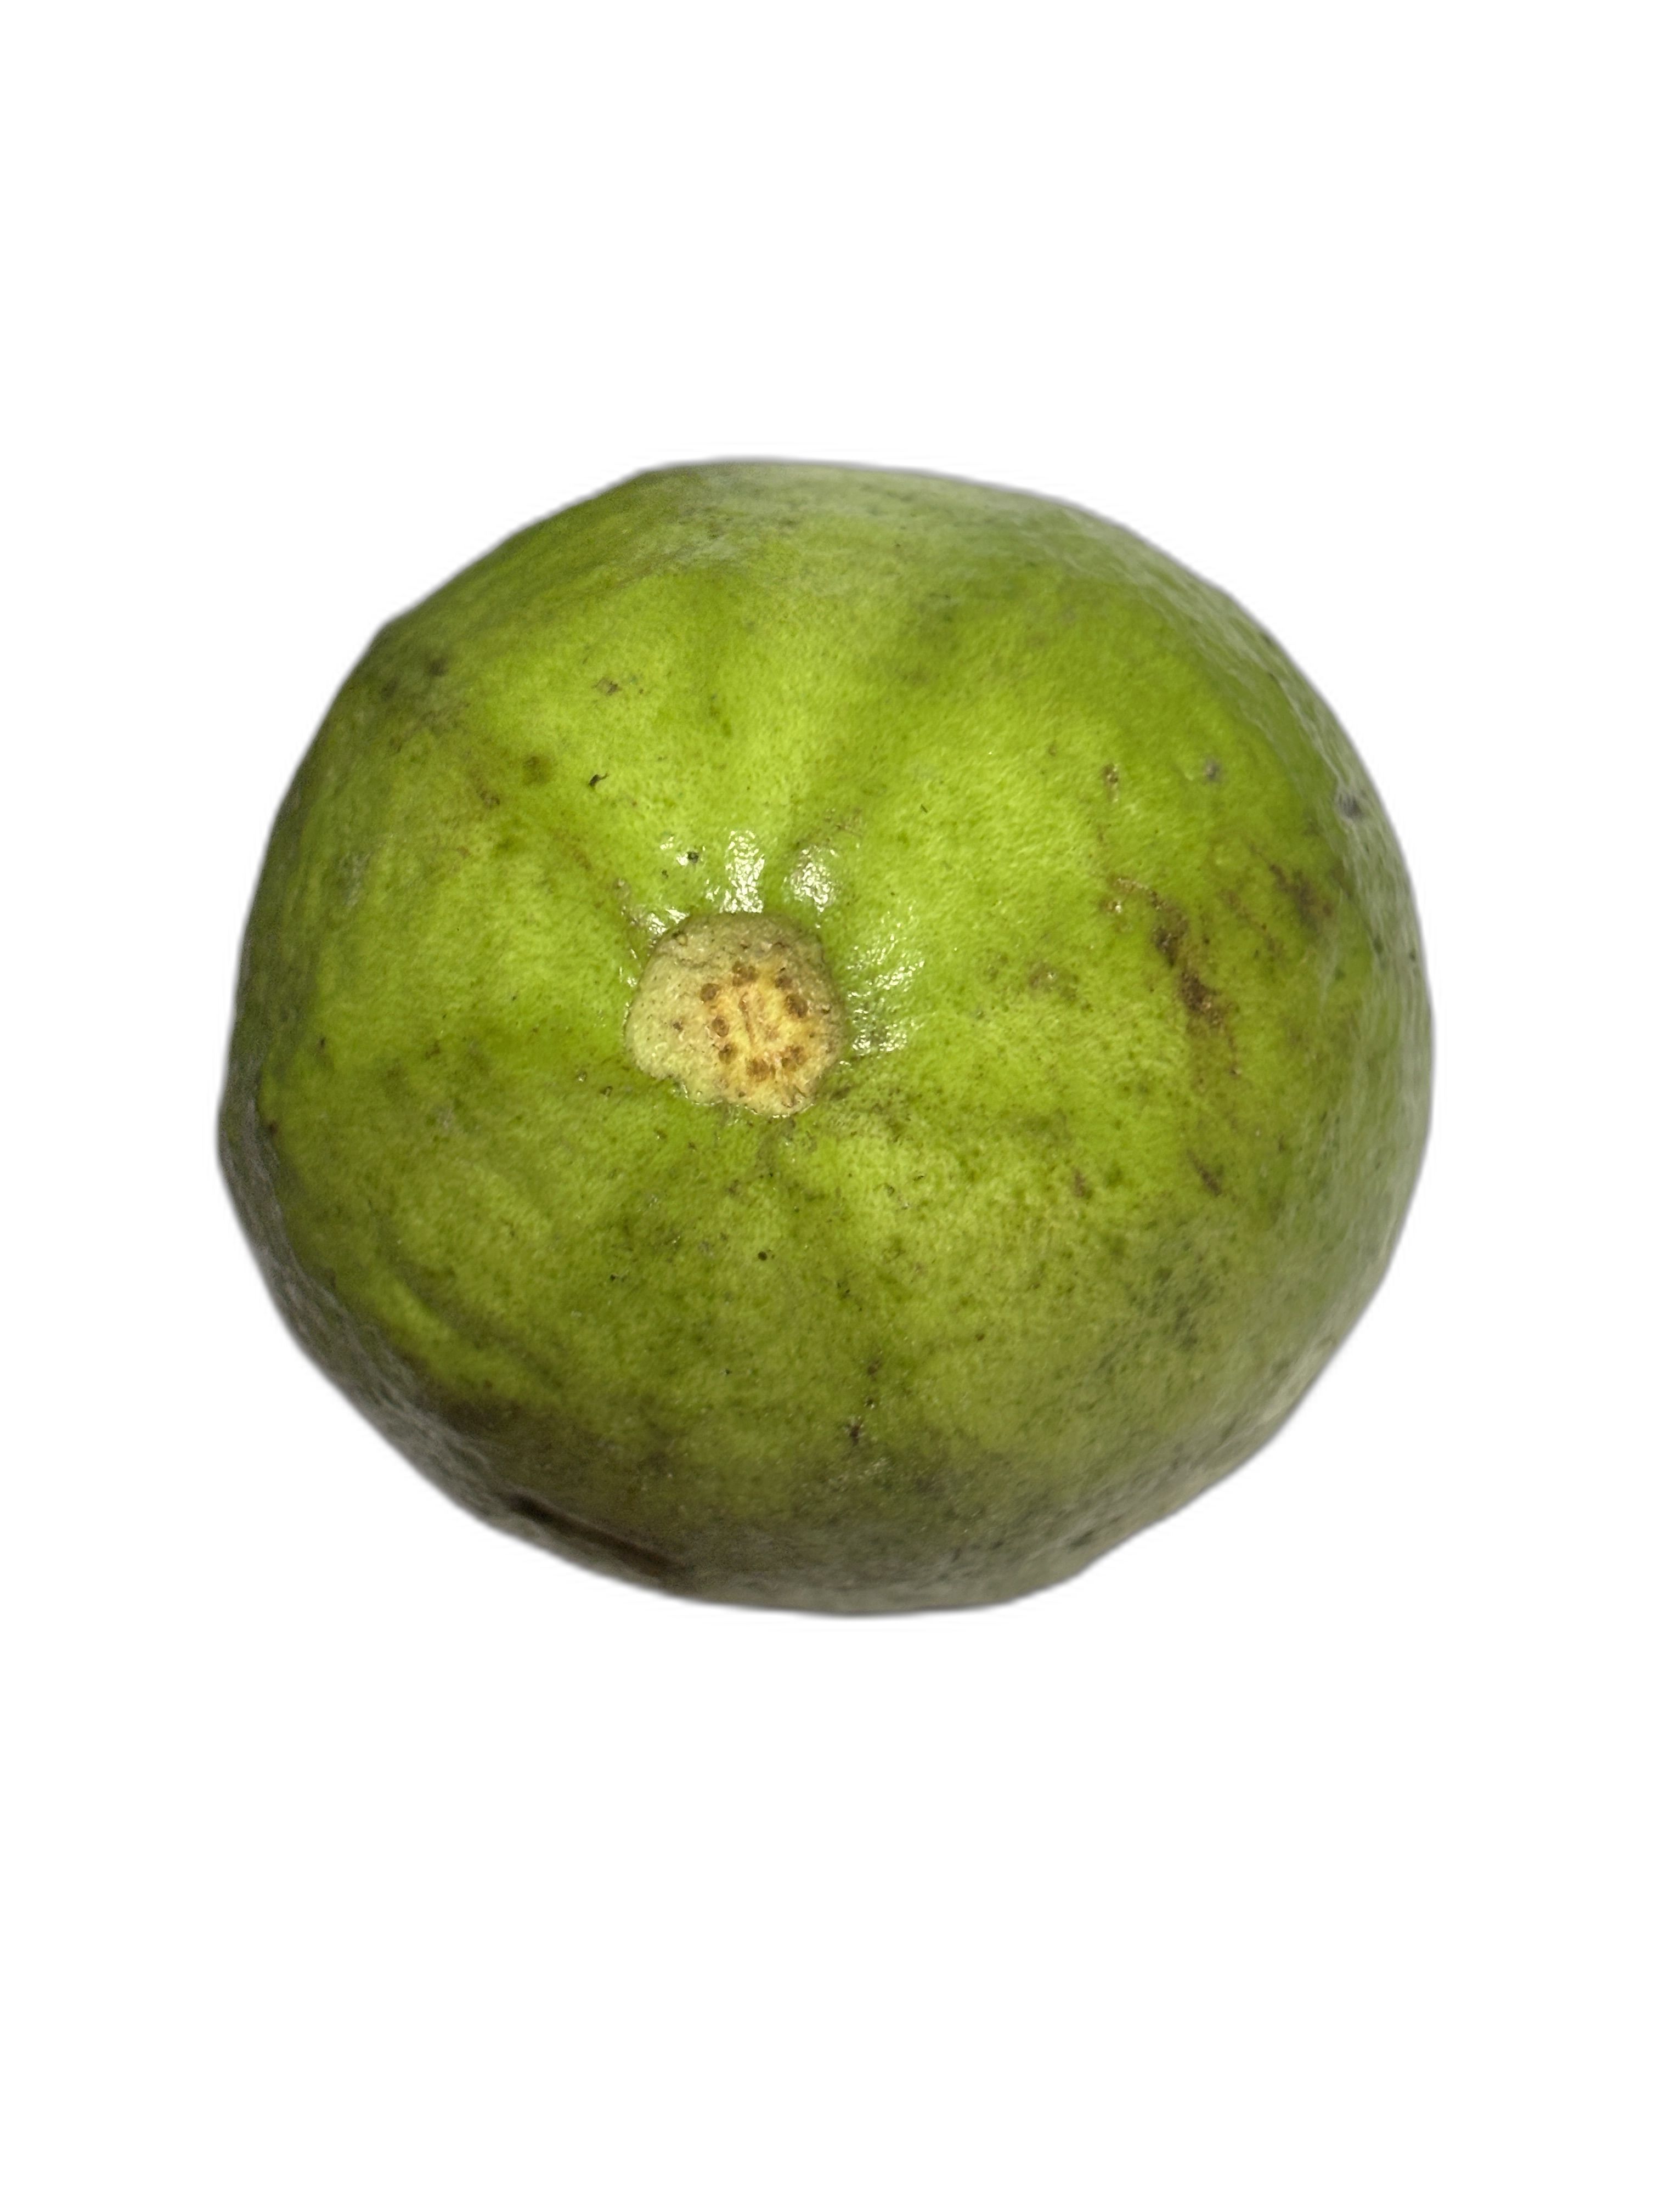
Plant part: fruit
Disease: Healthy